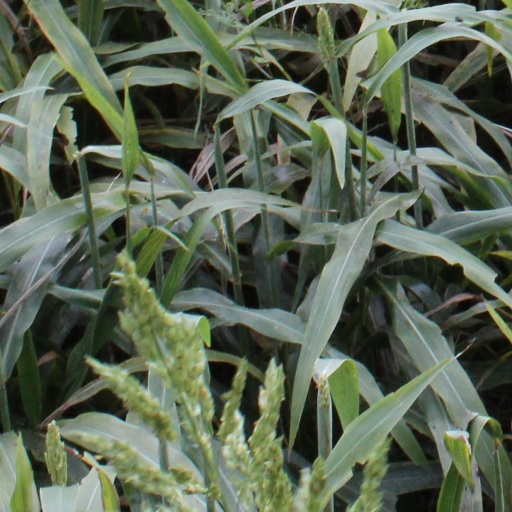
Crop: sorghum